Don Bosco School, Park Circus

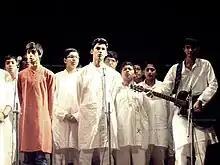
Rabindra Jayanti celebration, 2012

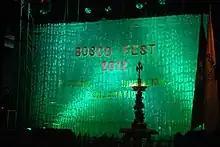
Bosco Fest 2012 with the theme "Passion. Innovation. Exhilaration"

In addition to its annual celebration of "Rabindra Jayanti" (the birthday of Rabindranath Tagore), the school hosts several interschool events in Kolkata, the most prominent of which is Bosco Fest. One of Kolkata's oldest inter-school festivals, it is held annually in late July or early August. The fest initially began with just two events—Bosco Beat (an inter-school band event) and Jubilee Quiz (an Inter-school quizzing event). Since then the fest has changed completely and there are now more than 20 events, which are organized by several action groups. Some of the events include Bosco Tango, Bosco Raag, Bosco Beat and Bosco Jukebox. The fest has its own website and mobile app. Other events also take place throughout the year such as Bosco MUN (Model United Nations).